Wellington's Victory

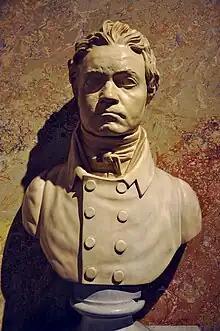
Bust of the composer (1812)

After the Battle of Vitoria, Beethoven's friend Johann Nepomuk Maelzel talked him into writing a composition commemorating this battle that he could notate on his 'mechanical orchestra', the panharmonicon, a contraption that was able to play many of the military band instruments of the day. However, Beethoven wrote a composition for large band (100 musicians), so large that Maelzel could not build a machine large enough to perform the music. As an alternative, Beethoven rewrote the "Siegessinfonie" for orchestra, added a first part and renamed the work "Wellington's Victory".